Badia di Sant'Arcangelo

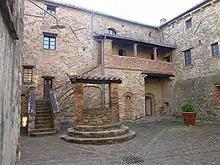
patio

The lease contract of 1779 lists a "cellar, oil mill, wheat and oil deposit, and household utensils for wine and oil in the mansions". The cultivation of mulberry trees in the middle of the 18th century produced significant profit. Throughout the 19th century, the Faculty’s accounts listed expenses for maintenance and repair for the buildings of Sant’Arcangelo. In 1858 it was deemed necessary to "build a kiln in order to produce the tiles necessary for restoration". At that time, the building was used for a diversity of purposes, which entailed a number of structural adaptations. The innermost of the monastery, probably once surrounded by arcades, was transformed into a patio with a deep well, whose inner shape has remained almost unchanged.